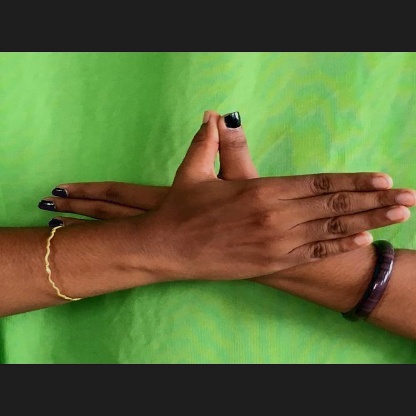
Mudra: Garuda